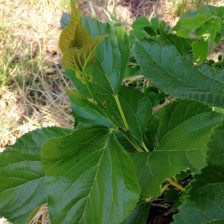
Variety: Buriram60